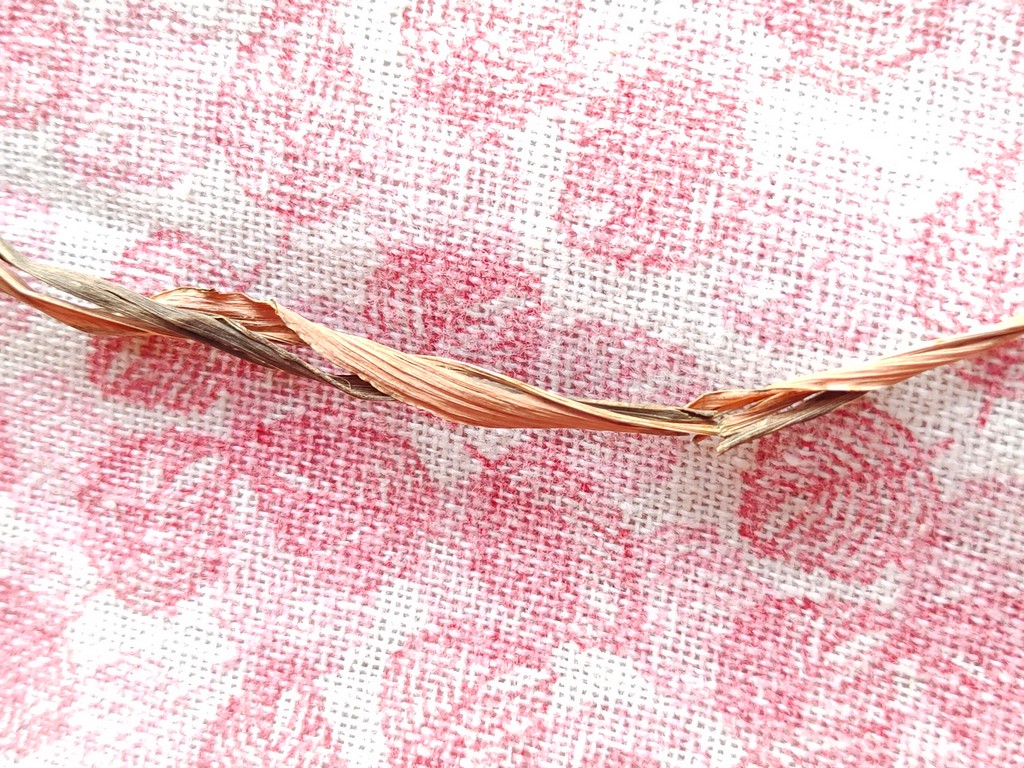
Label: Dried